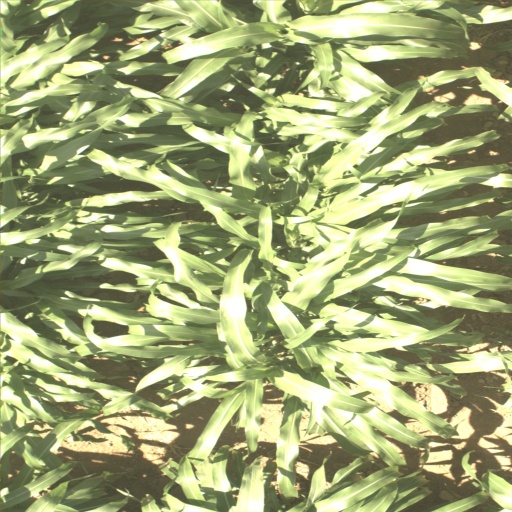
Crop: sorghum